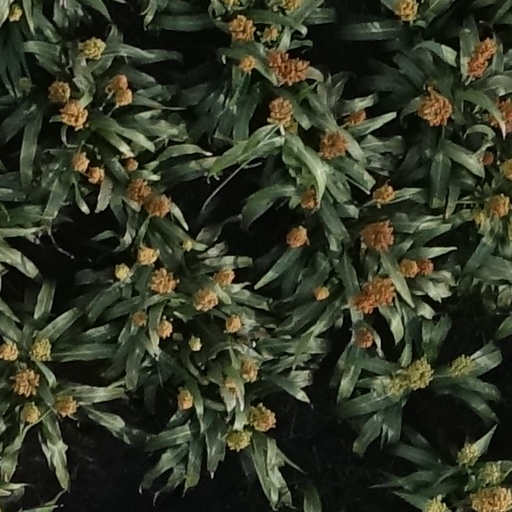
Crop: sorghum